Jean Fagan Yellin

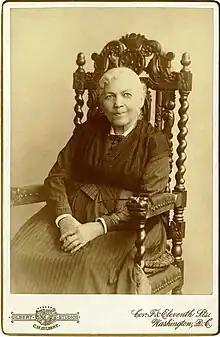
Harriet Jacobs in 1894

Yellin is best known for her research on the former slave Harriet Jacobs and her autobiography, "Incidents in the Life of a Slave Girl". Although "Incidents" had been quite popular at the time of the American Civil War, "by the twentieth century both Jacobs and her book were forgotten".